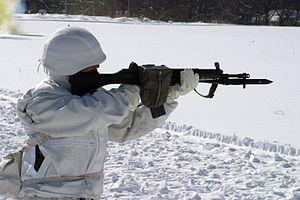
Le Howa Type 89 est un fusil d'assaut japonais conçu par la firme Howa. Surnommé Buddy, il est dérivé du fusil d'assaut AR-18 d'Armalite. Il remplaça le Howa Type 64 dans les forces japonaises d'autodéfense qui l’adoptèrent en 1989, et est actuellement aussi utilisé par les garde-côtes japonaises, ainsi que certaines unités spéciales de la police du pays.